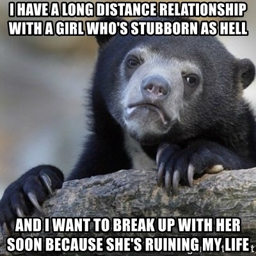
confession bear - i have a long distance relationship with a girl who 's stubborn as hell and i want to break up with her soon because she 's ruining my life